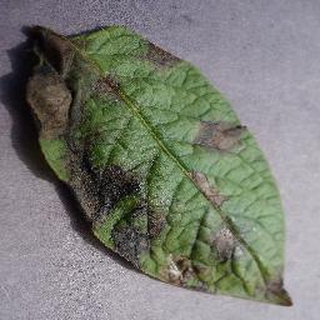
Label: potato_late_blight